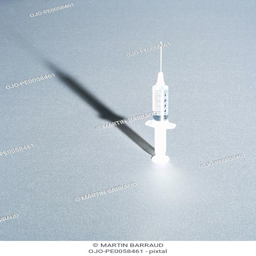
a syringe standing on end